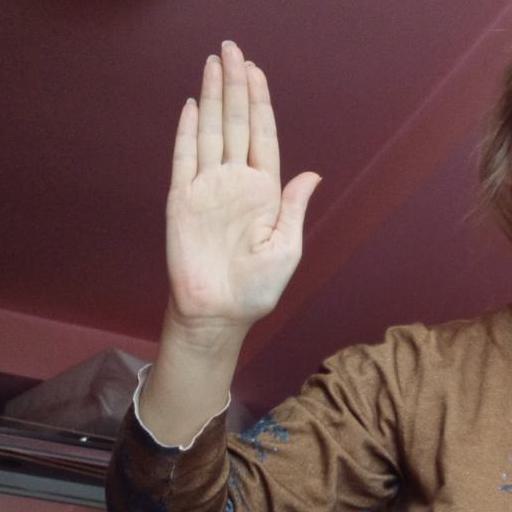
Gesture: stop